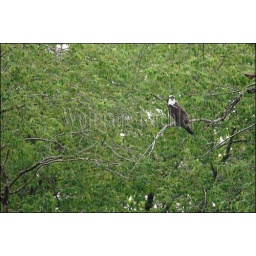
Usa, texas, hill country near hunt, osprey perched in tree